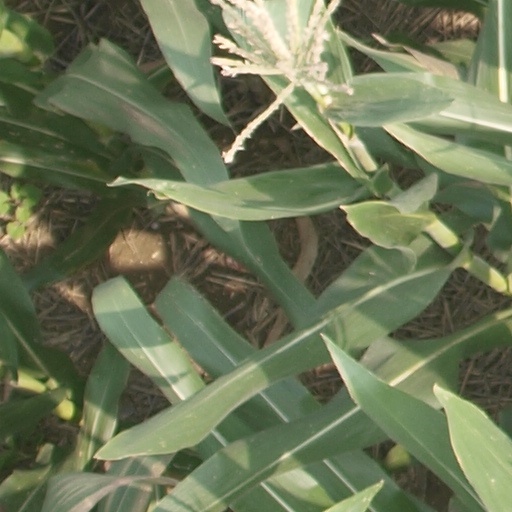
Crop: maize; corn